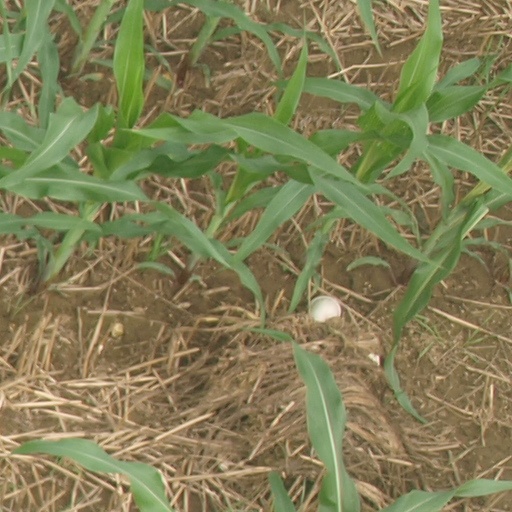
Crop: maize; corn